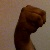
The image shows a hand gesture representing the letter 'M' in Indian Sign Language.